Alcohol and society

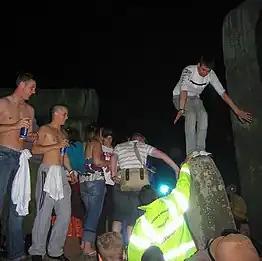
Binge drinking can prompt police action for public intoxication and disturbing the peace.

Alcohol consumption is fully legal and available in most countries of the world. Home made alcoholic beverages with low alcohol content like wine, and beer is also legal in most countries, but distilling moonshine outside of a registered distillery remains illegal in most of them.